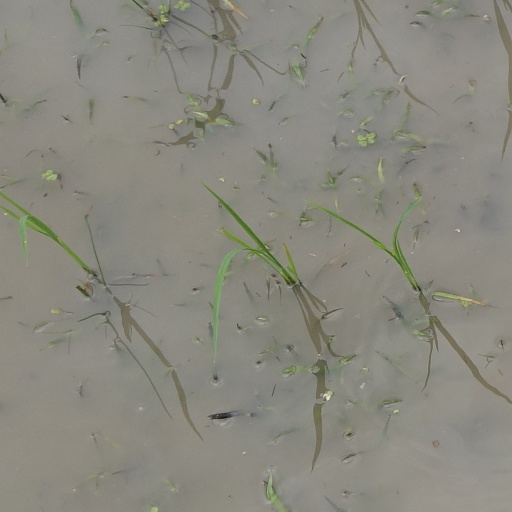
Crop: rice